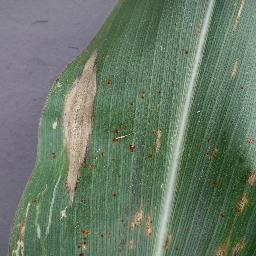
Label: Corn_(Maize)___Northern_Leaf_Blight